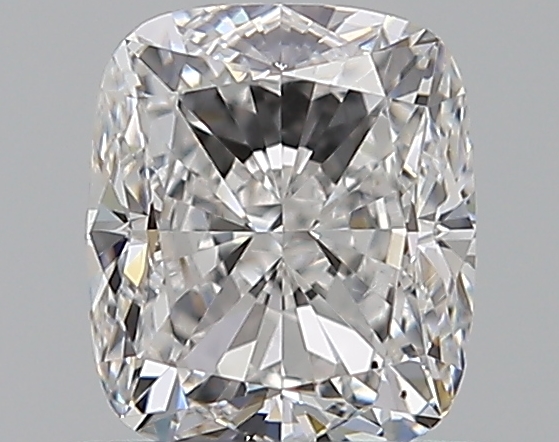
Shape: cushion
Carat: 0.7
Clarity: SI1
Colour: D
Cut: GD
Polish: VG
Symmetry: EX
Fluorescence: M
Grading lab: GIA
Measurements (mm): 5.23 x 4.49 x 3.28